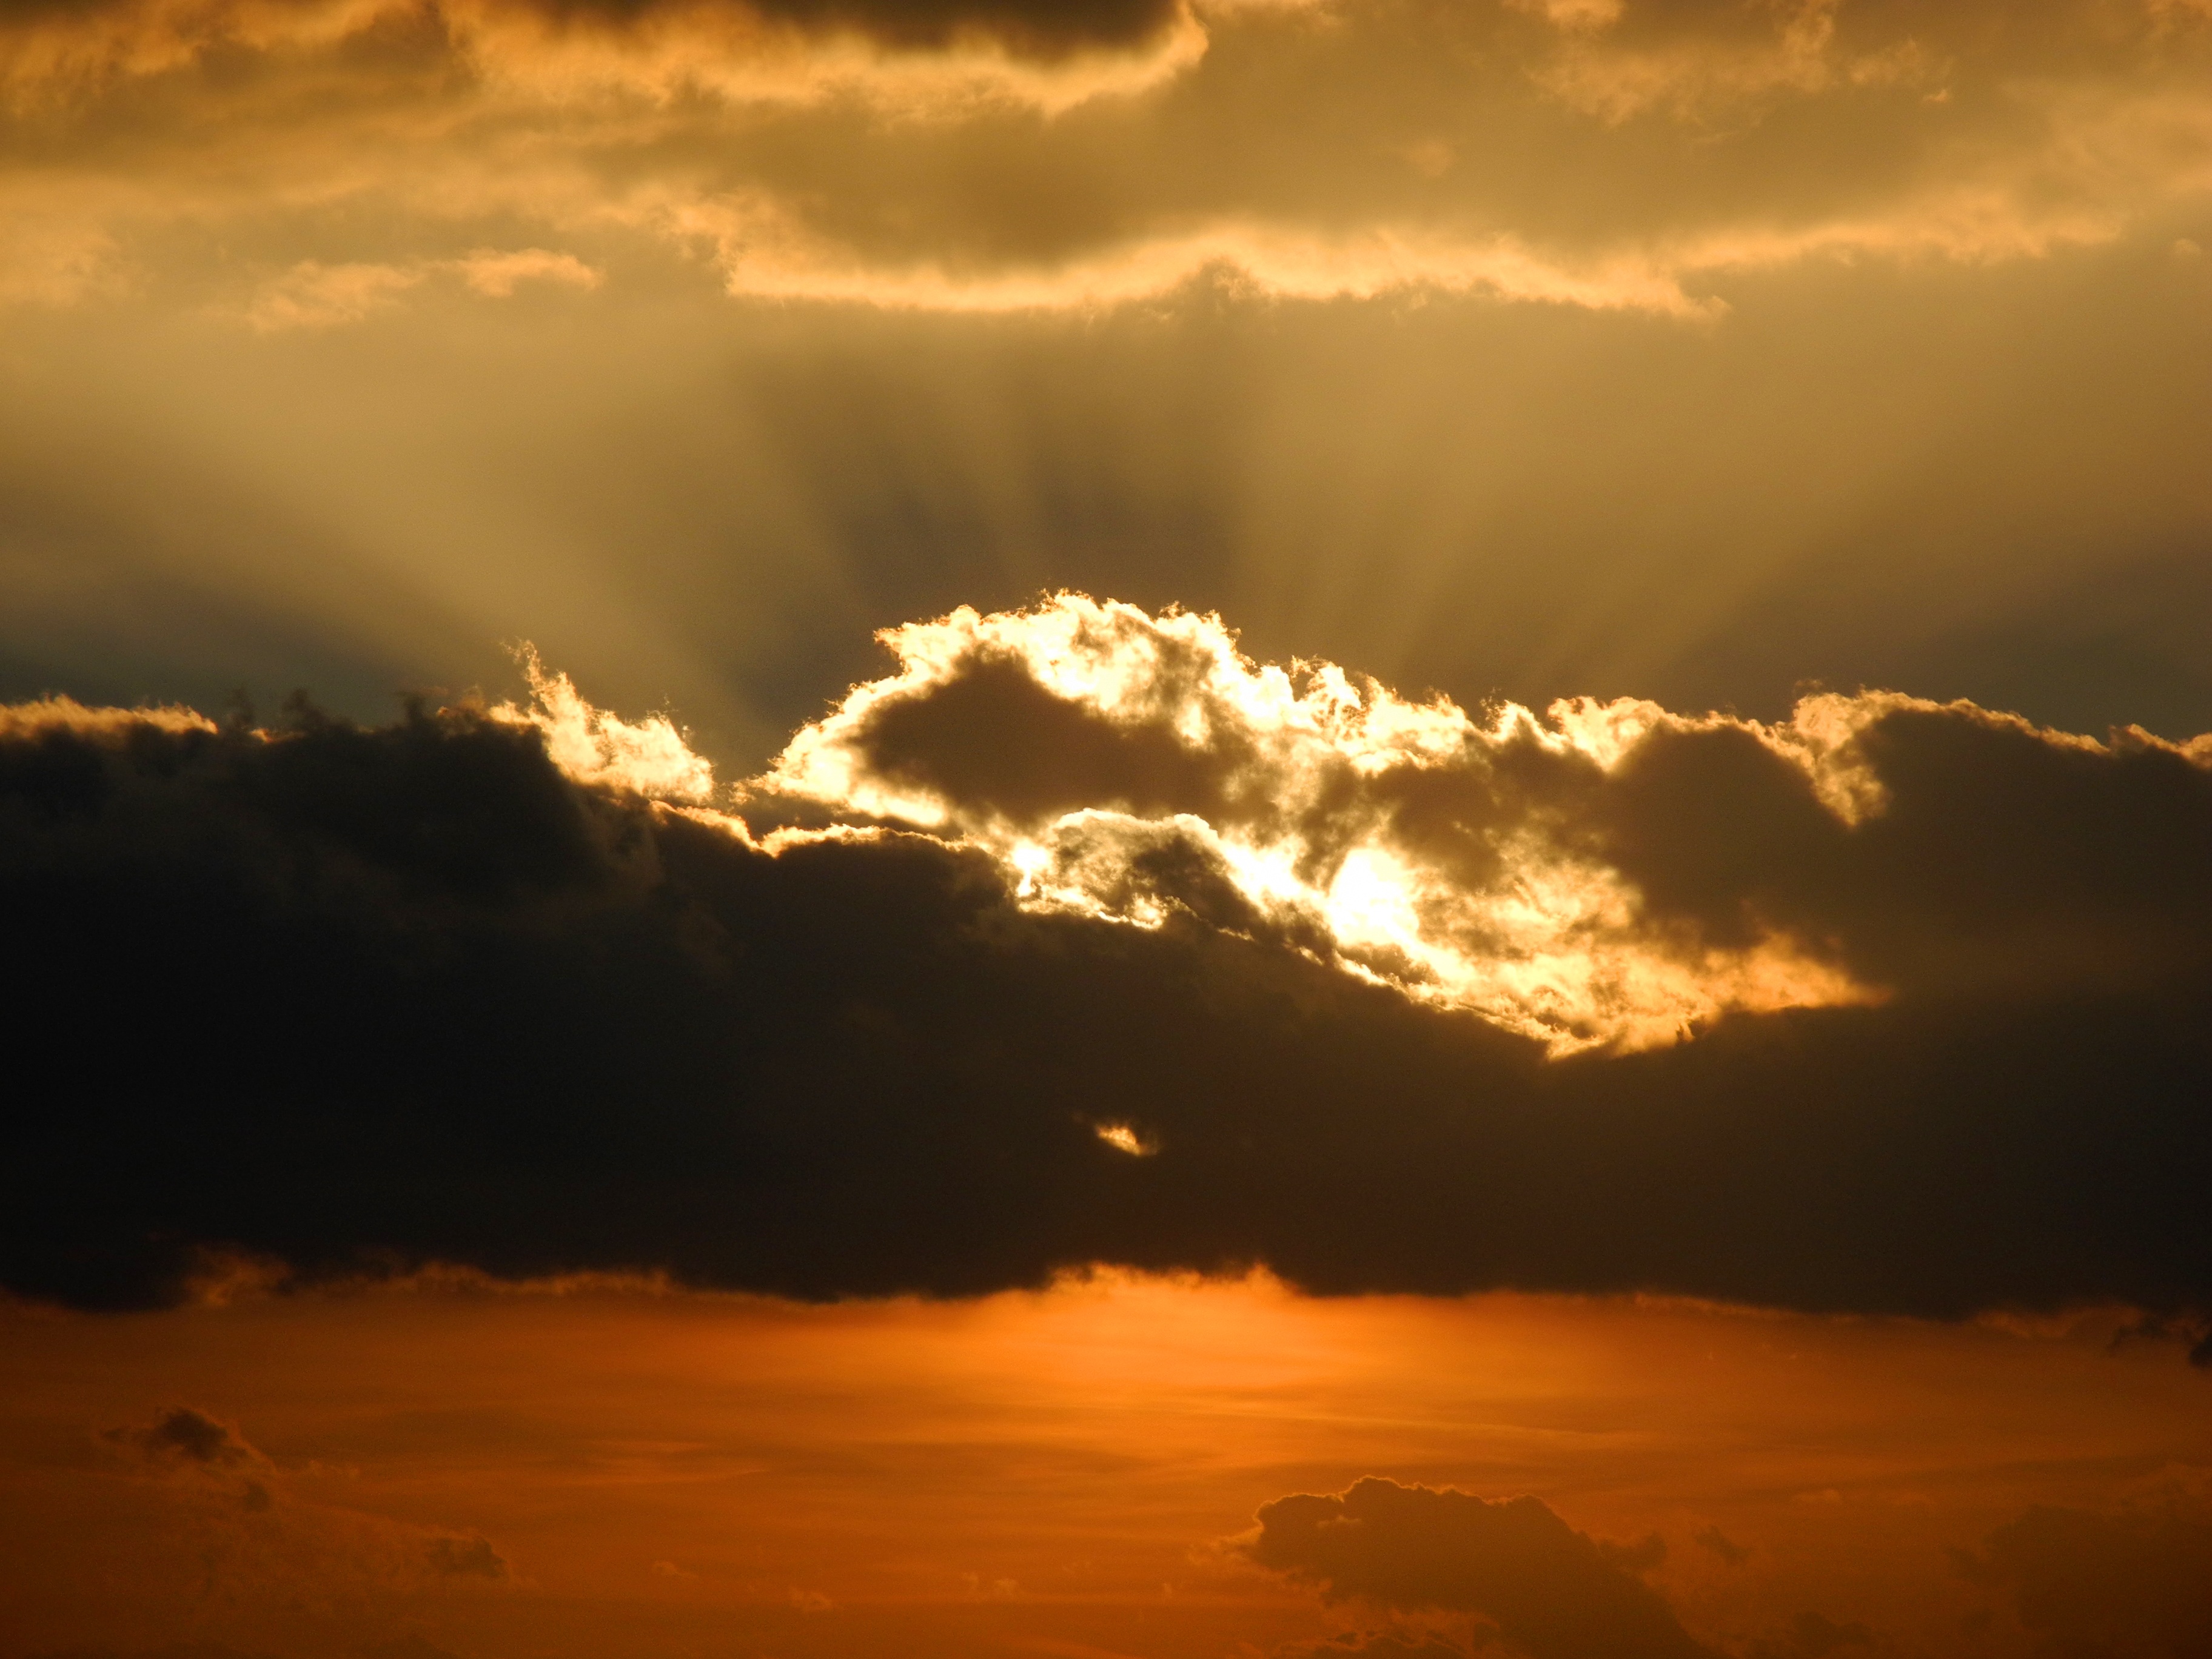
sea, horizon, cloud, sky, sun, sunrise, sunset, sunlight, morning, dawn, atmosphere, dusk, evening, twilight, cumulus, clouds, afterglow, meteorological phenomenon, red sky at morning